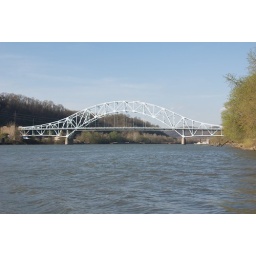
This bridge carries PA51 over the Monongahela river and connects W Elizabeth to Elizabeth.